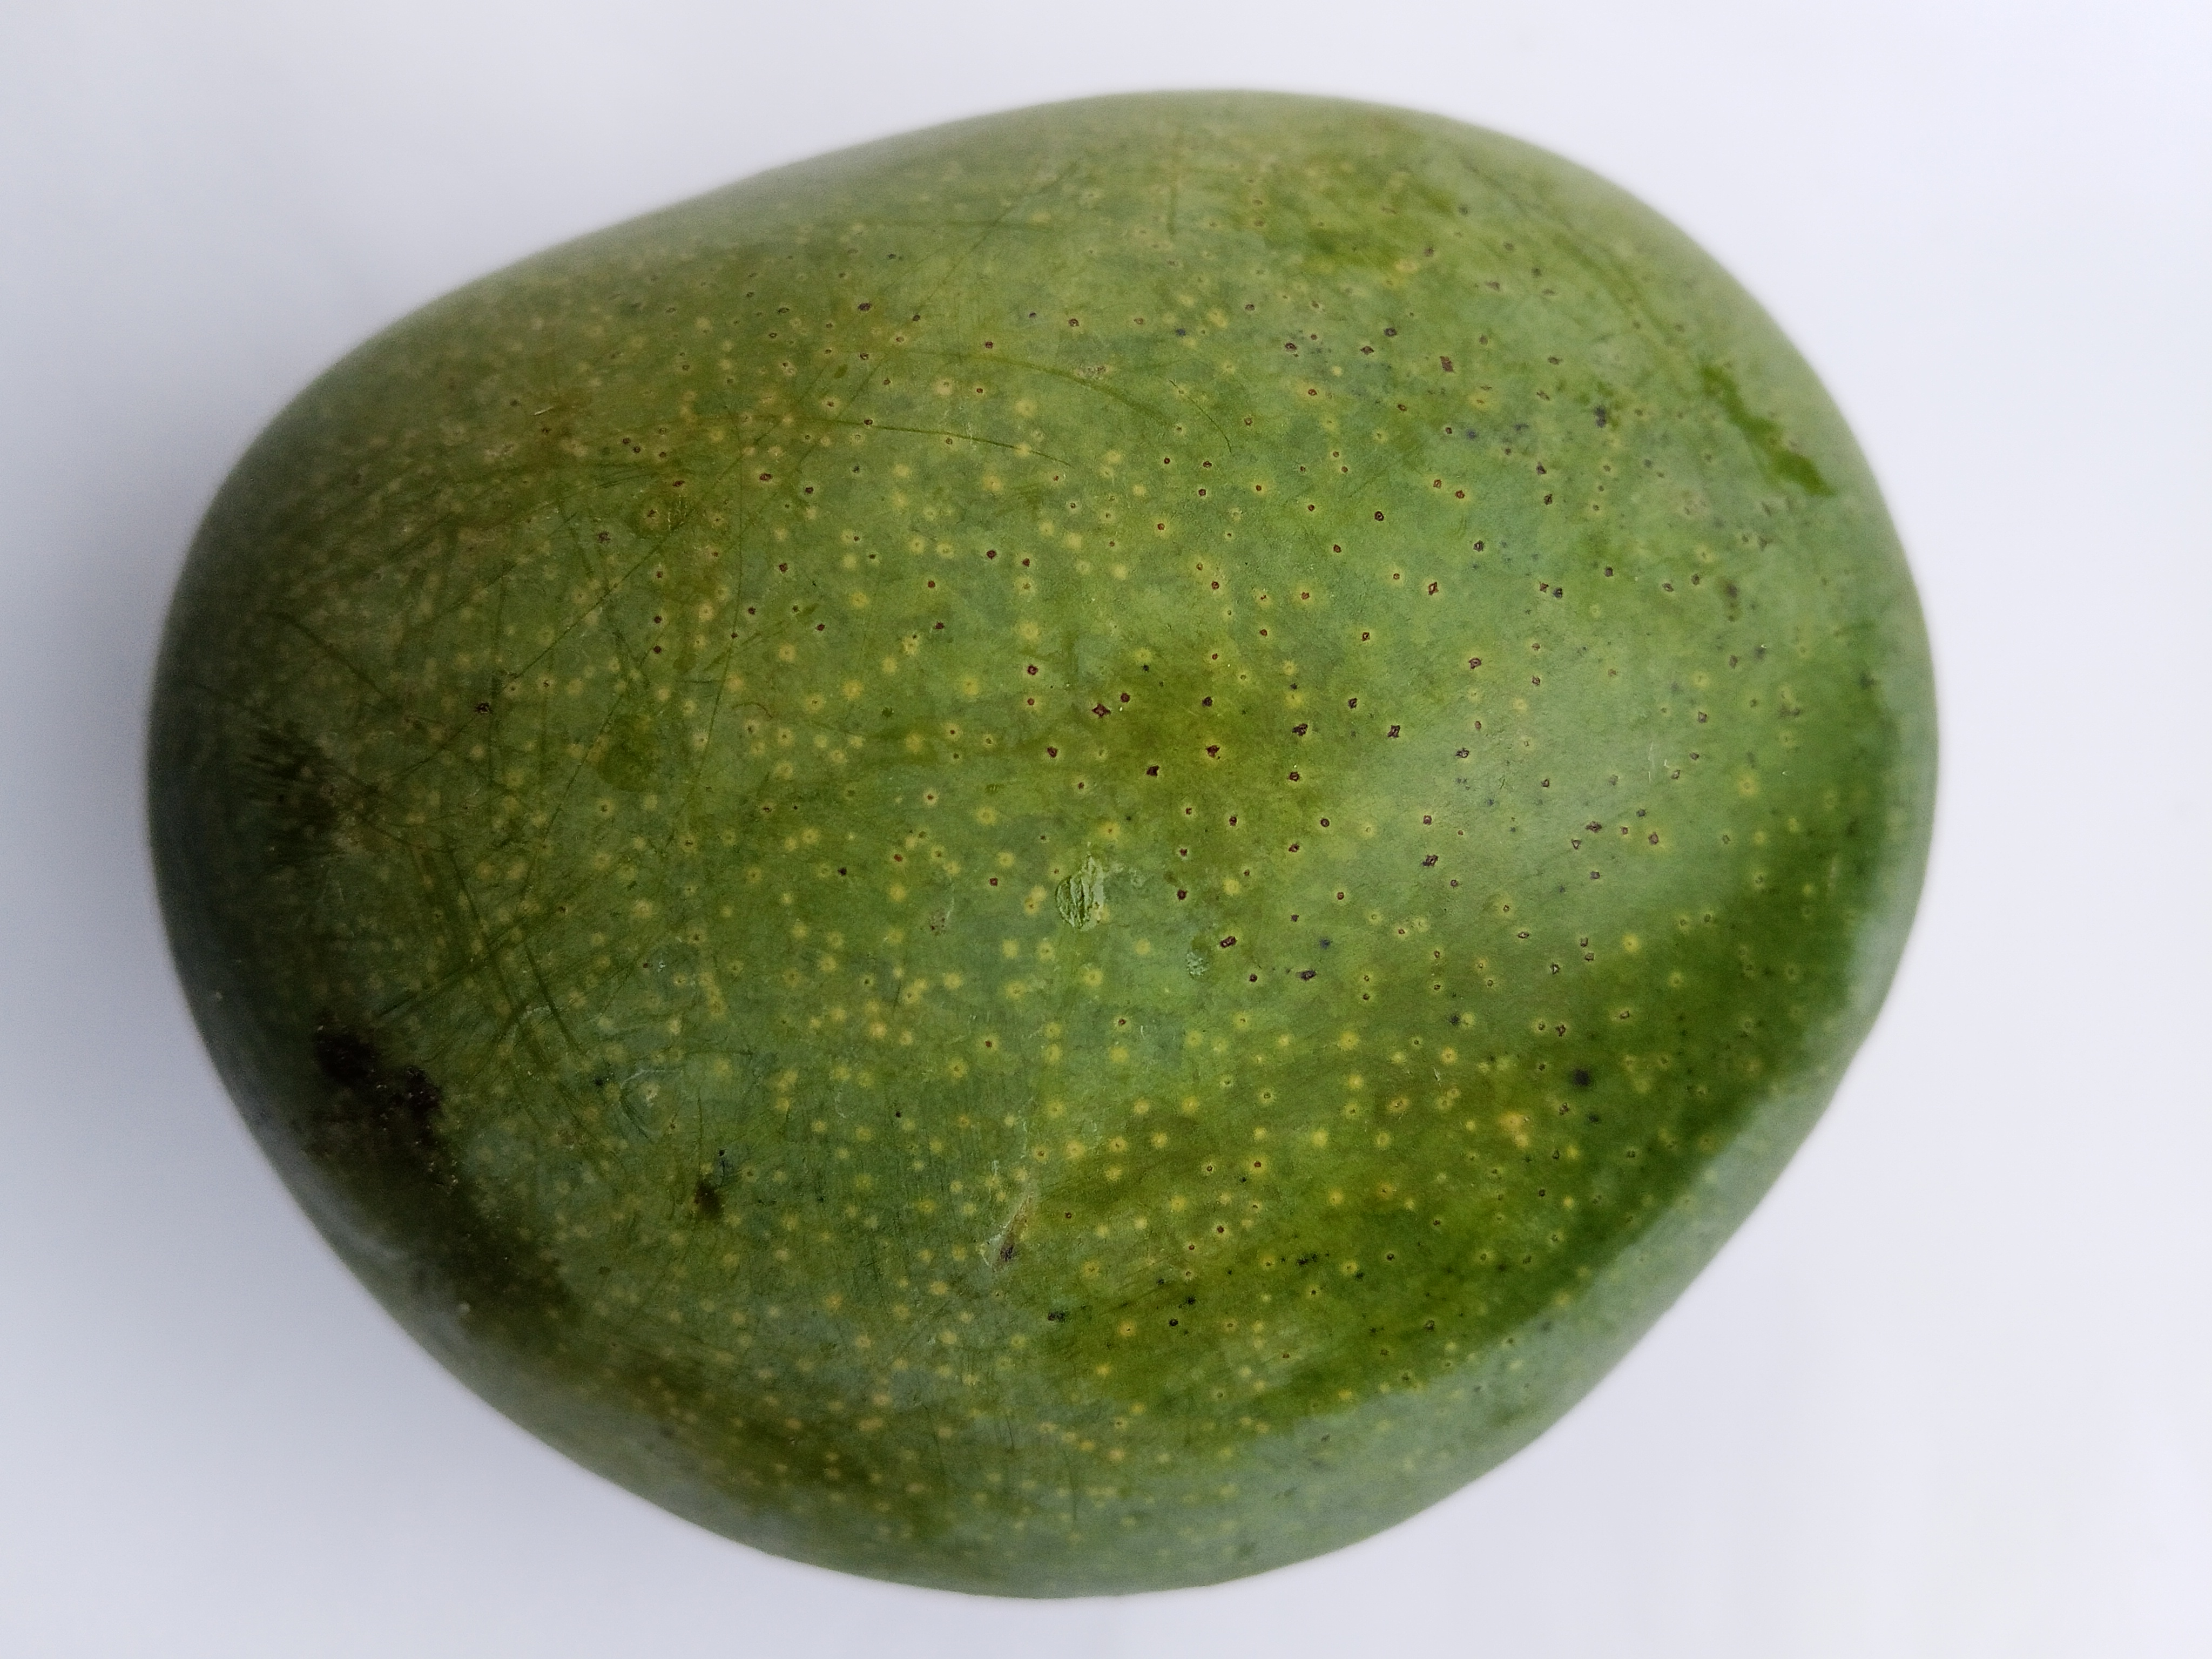
Mango variety: Bari 4